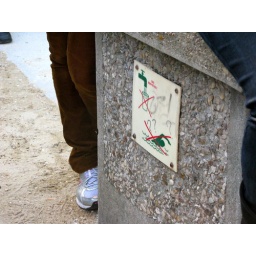
This is a sign posted at a fountain with about half a foot of water in it.